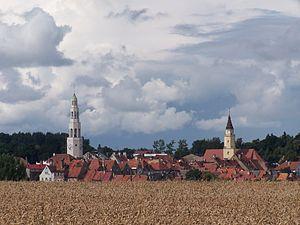
Gryfów Śląski est une ville de Pologne, située dans le sud-ouest du pays, dans la voïvodie de Basse-Silésie. Elle est le chef-lieu de la gmina de Gryfów Śląski, dans le powiat de Lwówek Śląski.